Cobra Gold

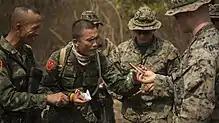
Royal Thai and U.S. military training together during Cobra Gold 2020

Cobra Gold was first held in 1982 in an effort to improve coordination between the armed forces of the United States and Thailand in both hostile military and humanitarian efforts.